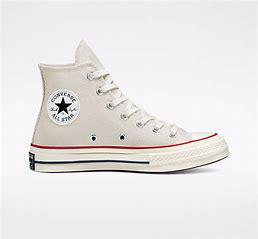
Brand: Converse
Model: Chuck 70 Canvas